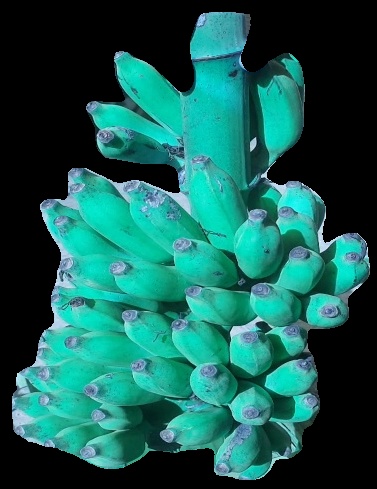
Variety: elakki-bale
Grade: grade3